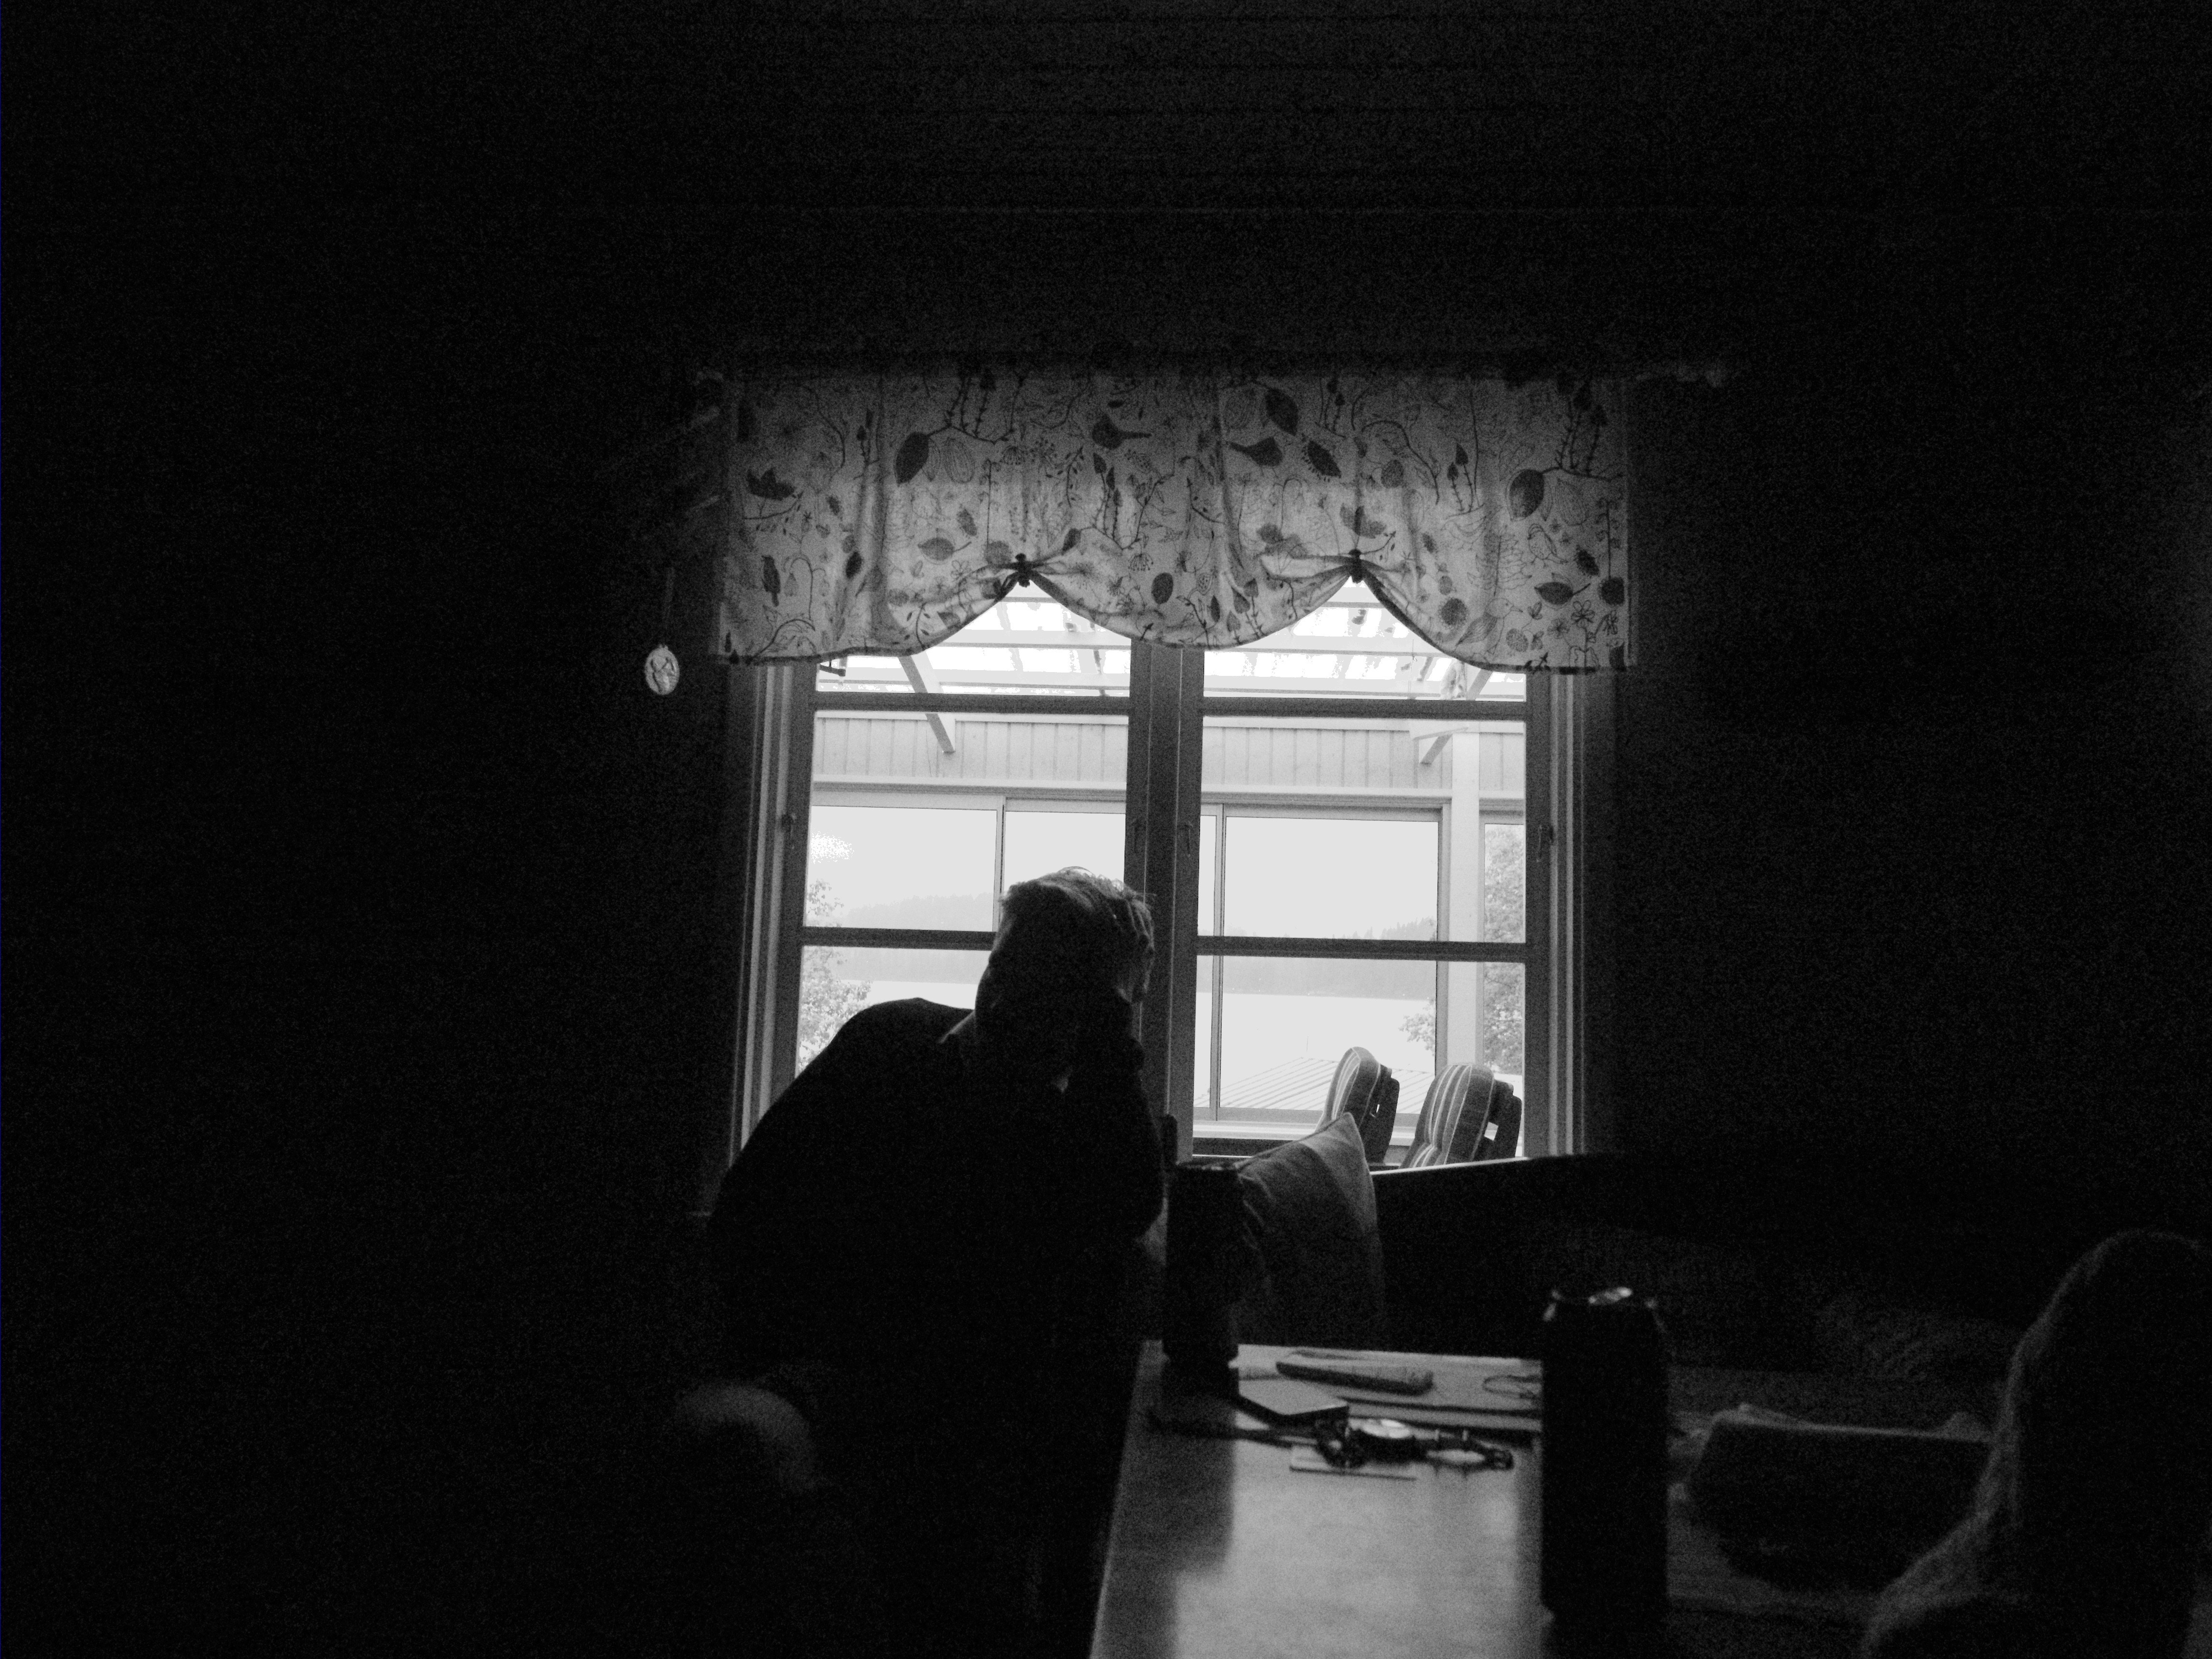
light, black and white, white, photography, shadow, darkness, black, monochrome, photograph, image, shape, monochrome photography, film noir